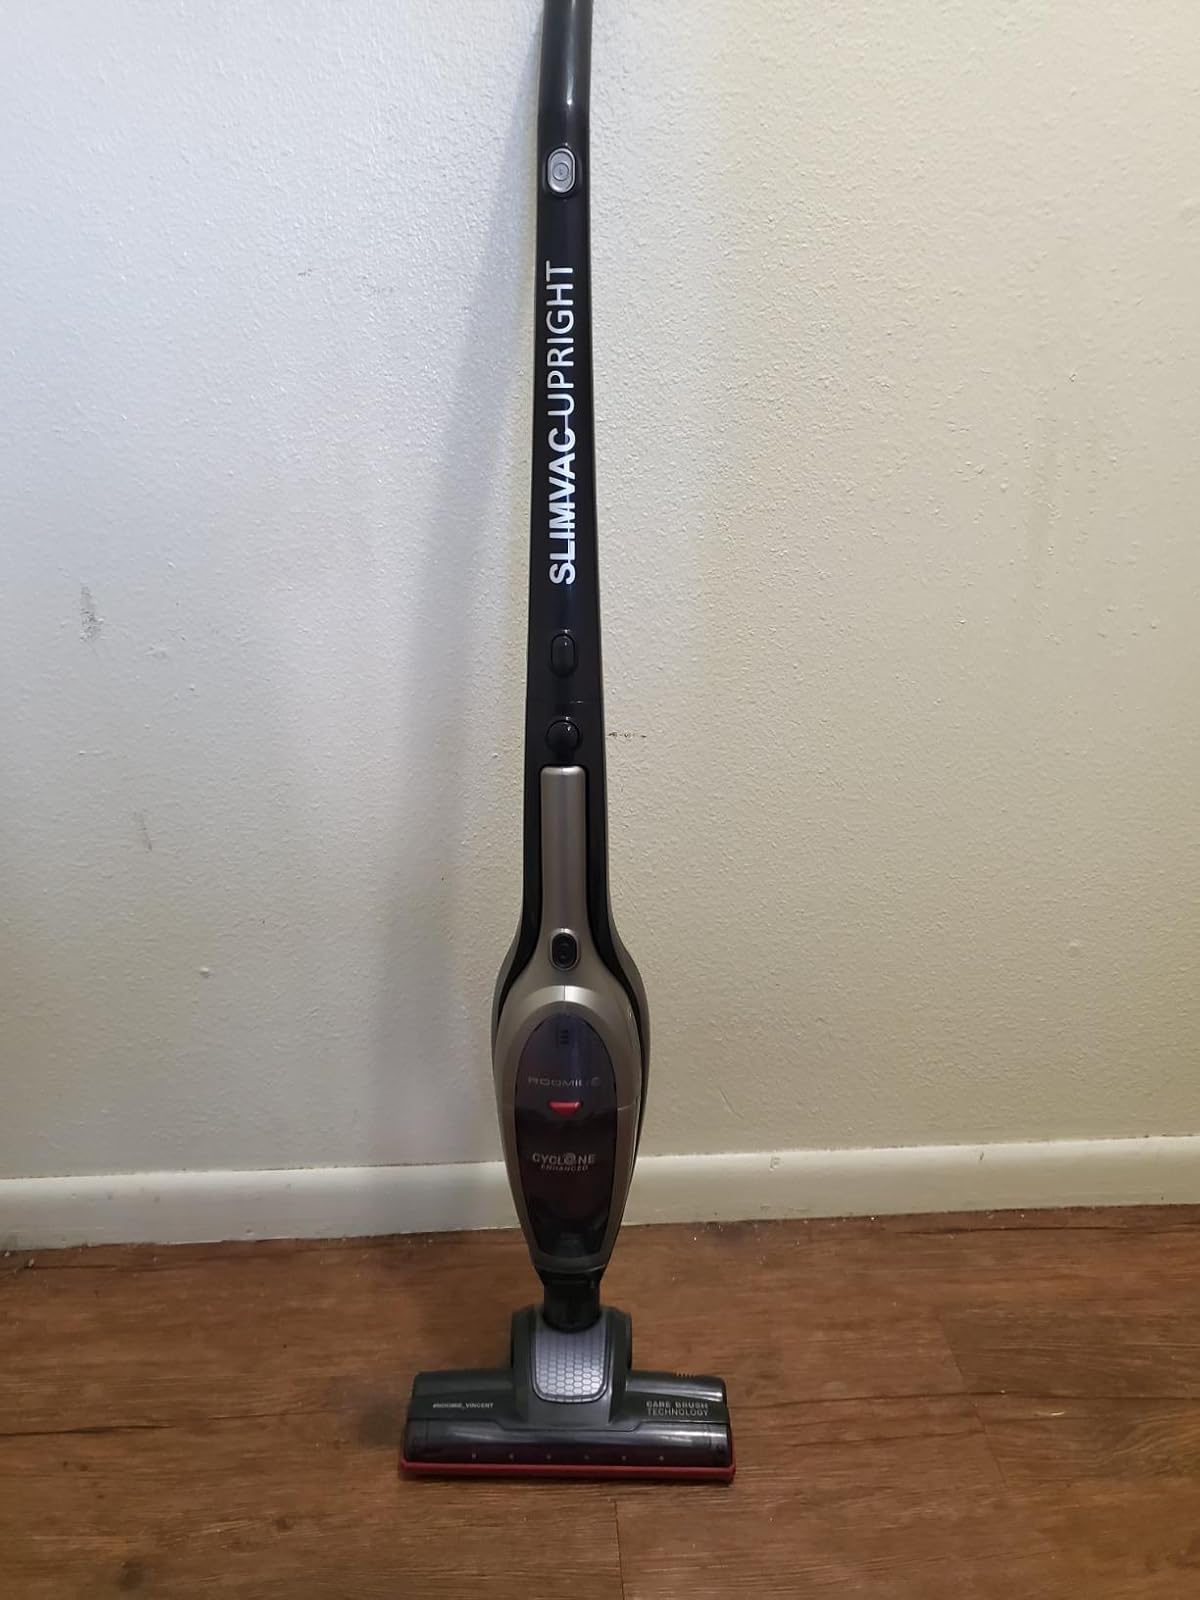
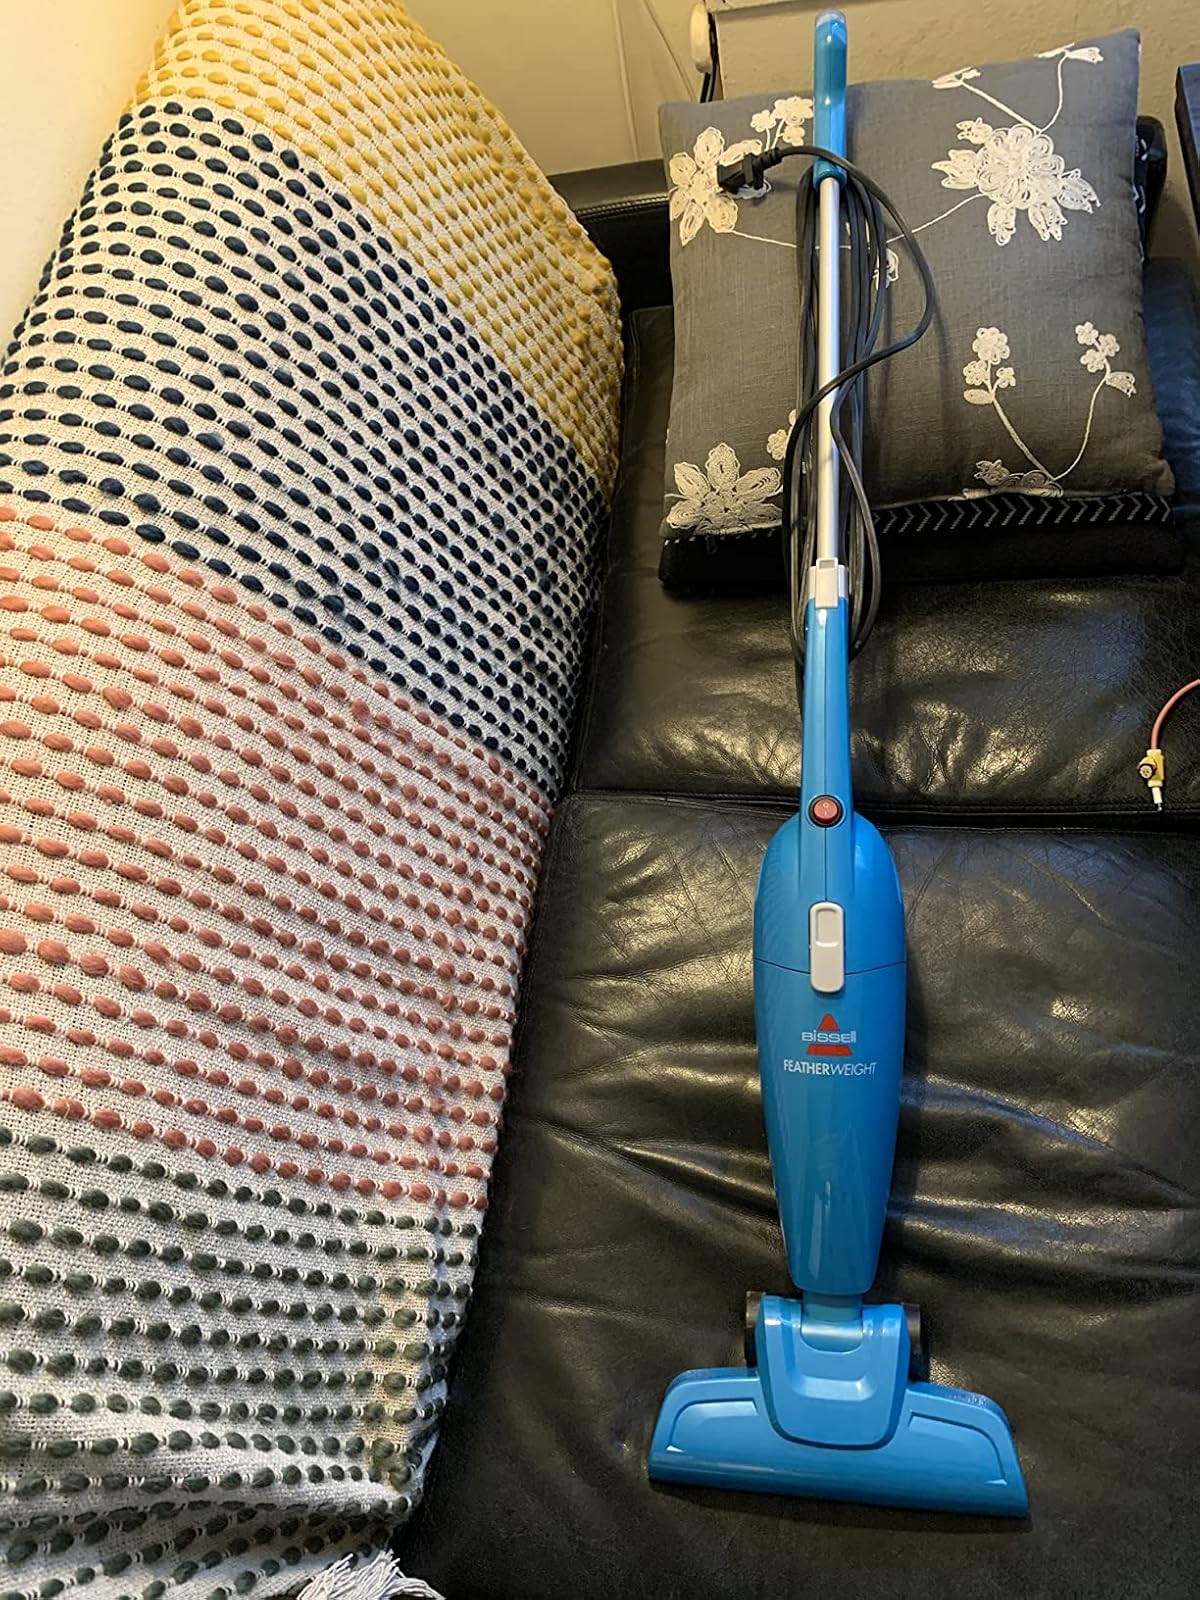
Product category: items_vacuum
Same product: no